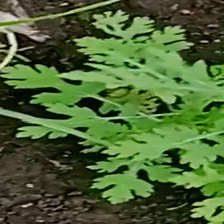
Weed species: Gajar_gavat_(Parthenium hysterophorus)